Takasago Volunteers

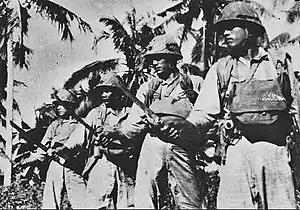
Takasago Volunteers

After the Empire of Japan's annexation of Taiwan as a result of the First Sino-Japanese War in 1894, the Japanese government pursued a policy of cultural assimilation, directed especially towards the various groups of Taiwanese aborigines.